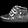
Label: Sneaker